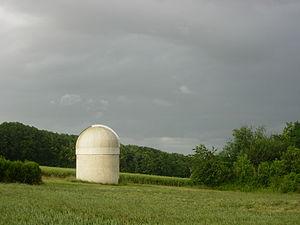
Observatoire de Macey (Aube)
Macey est une commune française située dans le département de l'Aube, en région Grand Est.